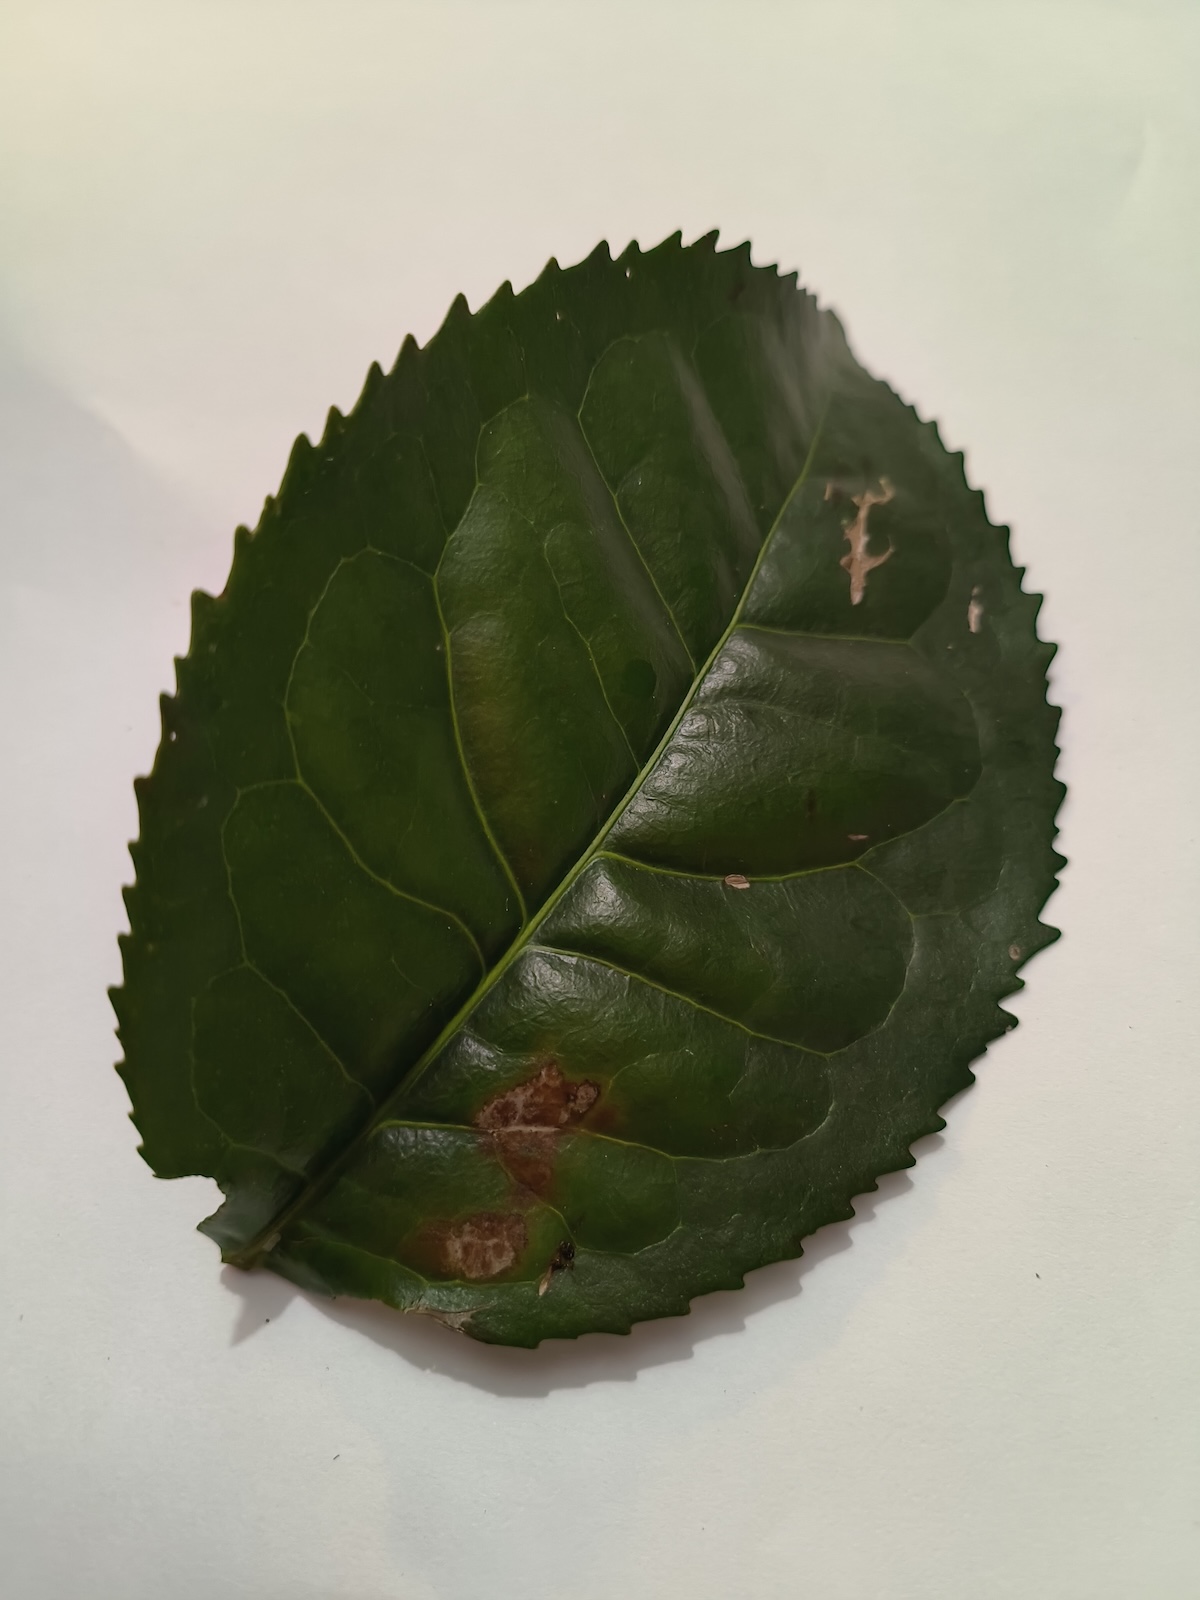
Label: Gray Blight